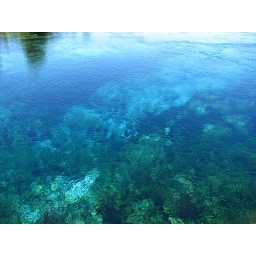
Crystal clear water in Pupu Springs near Takaka, New Zealand.